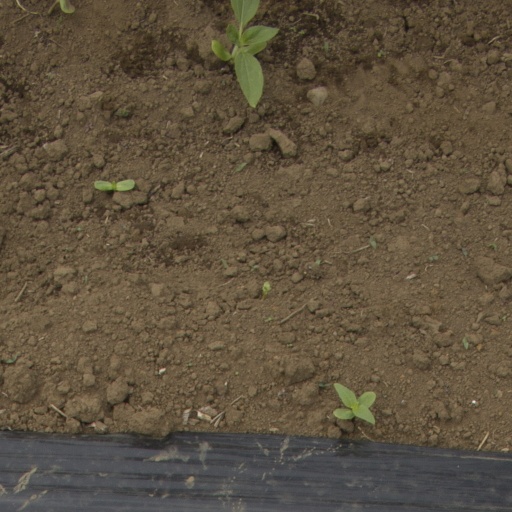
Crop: Jerusalem artichoke